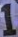
Number: 1